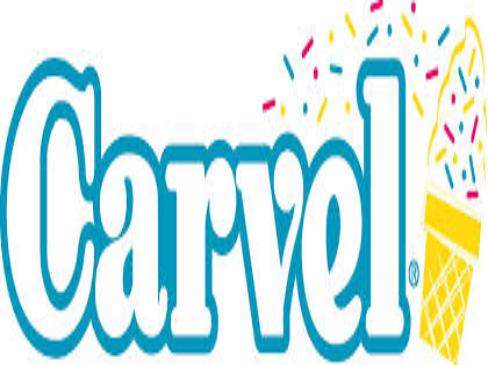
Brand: Carvel Ice Cream
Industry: Food